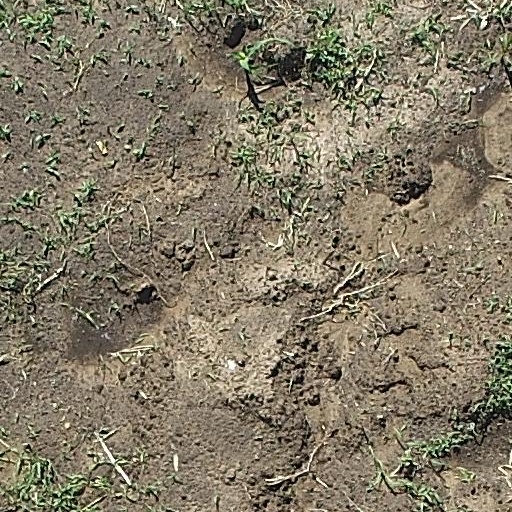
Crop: maize; corn